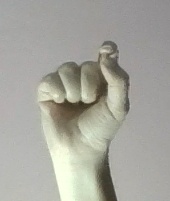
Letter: fa